Arecaceae

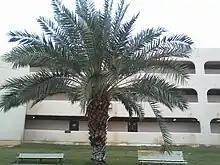
Arecaceae are common in Saudi Arabia

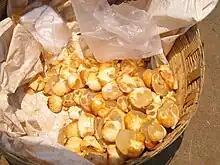
Palmyra palm fruit at Guntur, India

Evidence for cultivation of the date palm by Mesopotamians and other Middle Eastern peoples exists from more than 5,000 years ago, in the form of date wood, pits for storing dates, and other remains of the date palm in Mesopotamian sites. The date palm had a significant effect on the history of the Middle East and North Africa. In the text "Date Palm Products" (1993), W.H. Barreveld wrote: